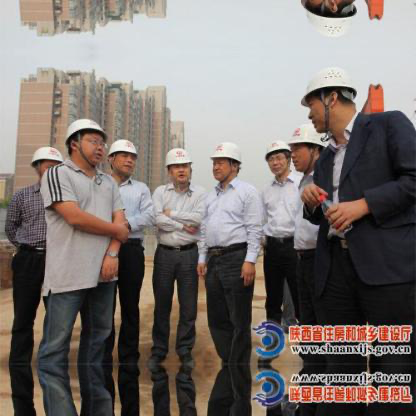
Objects in the image:
label: helmet
label: helmet
label: helmet
label: helmet
label: helmet
label: helmet
label: helmet
label: helmet
label: helmet